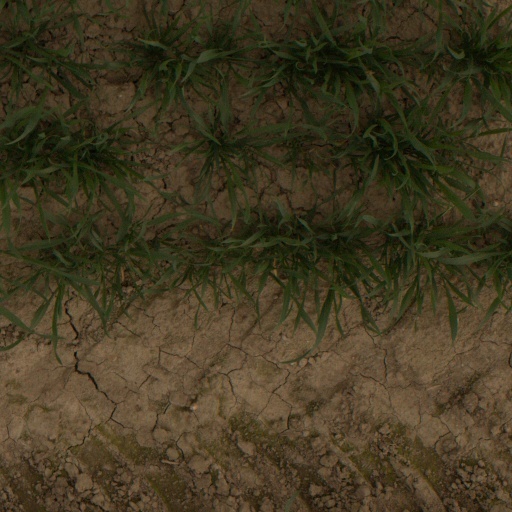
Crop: wheat